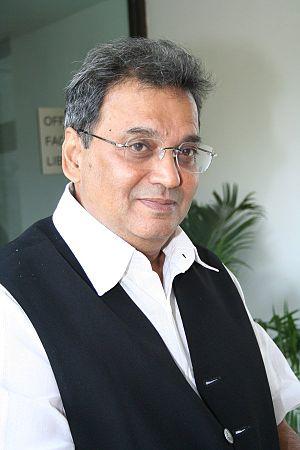
Subhash Ghai est un réalisateur, scénariste, producteur, monteur et acteur né le 24 janvier 1945 à Nagpur. Il a notamment réalisé les films Khal Nayak, Pardes et Taal.